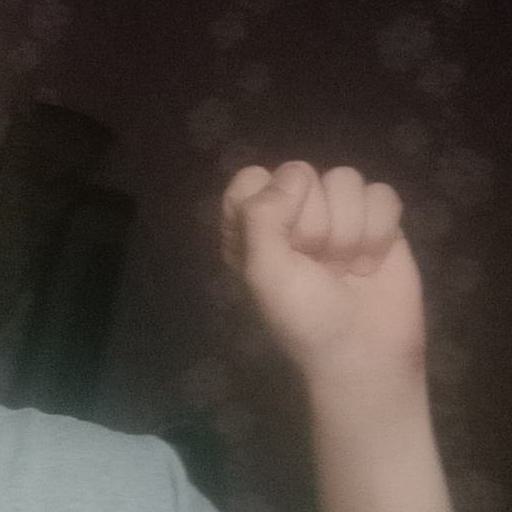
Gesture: fist